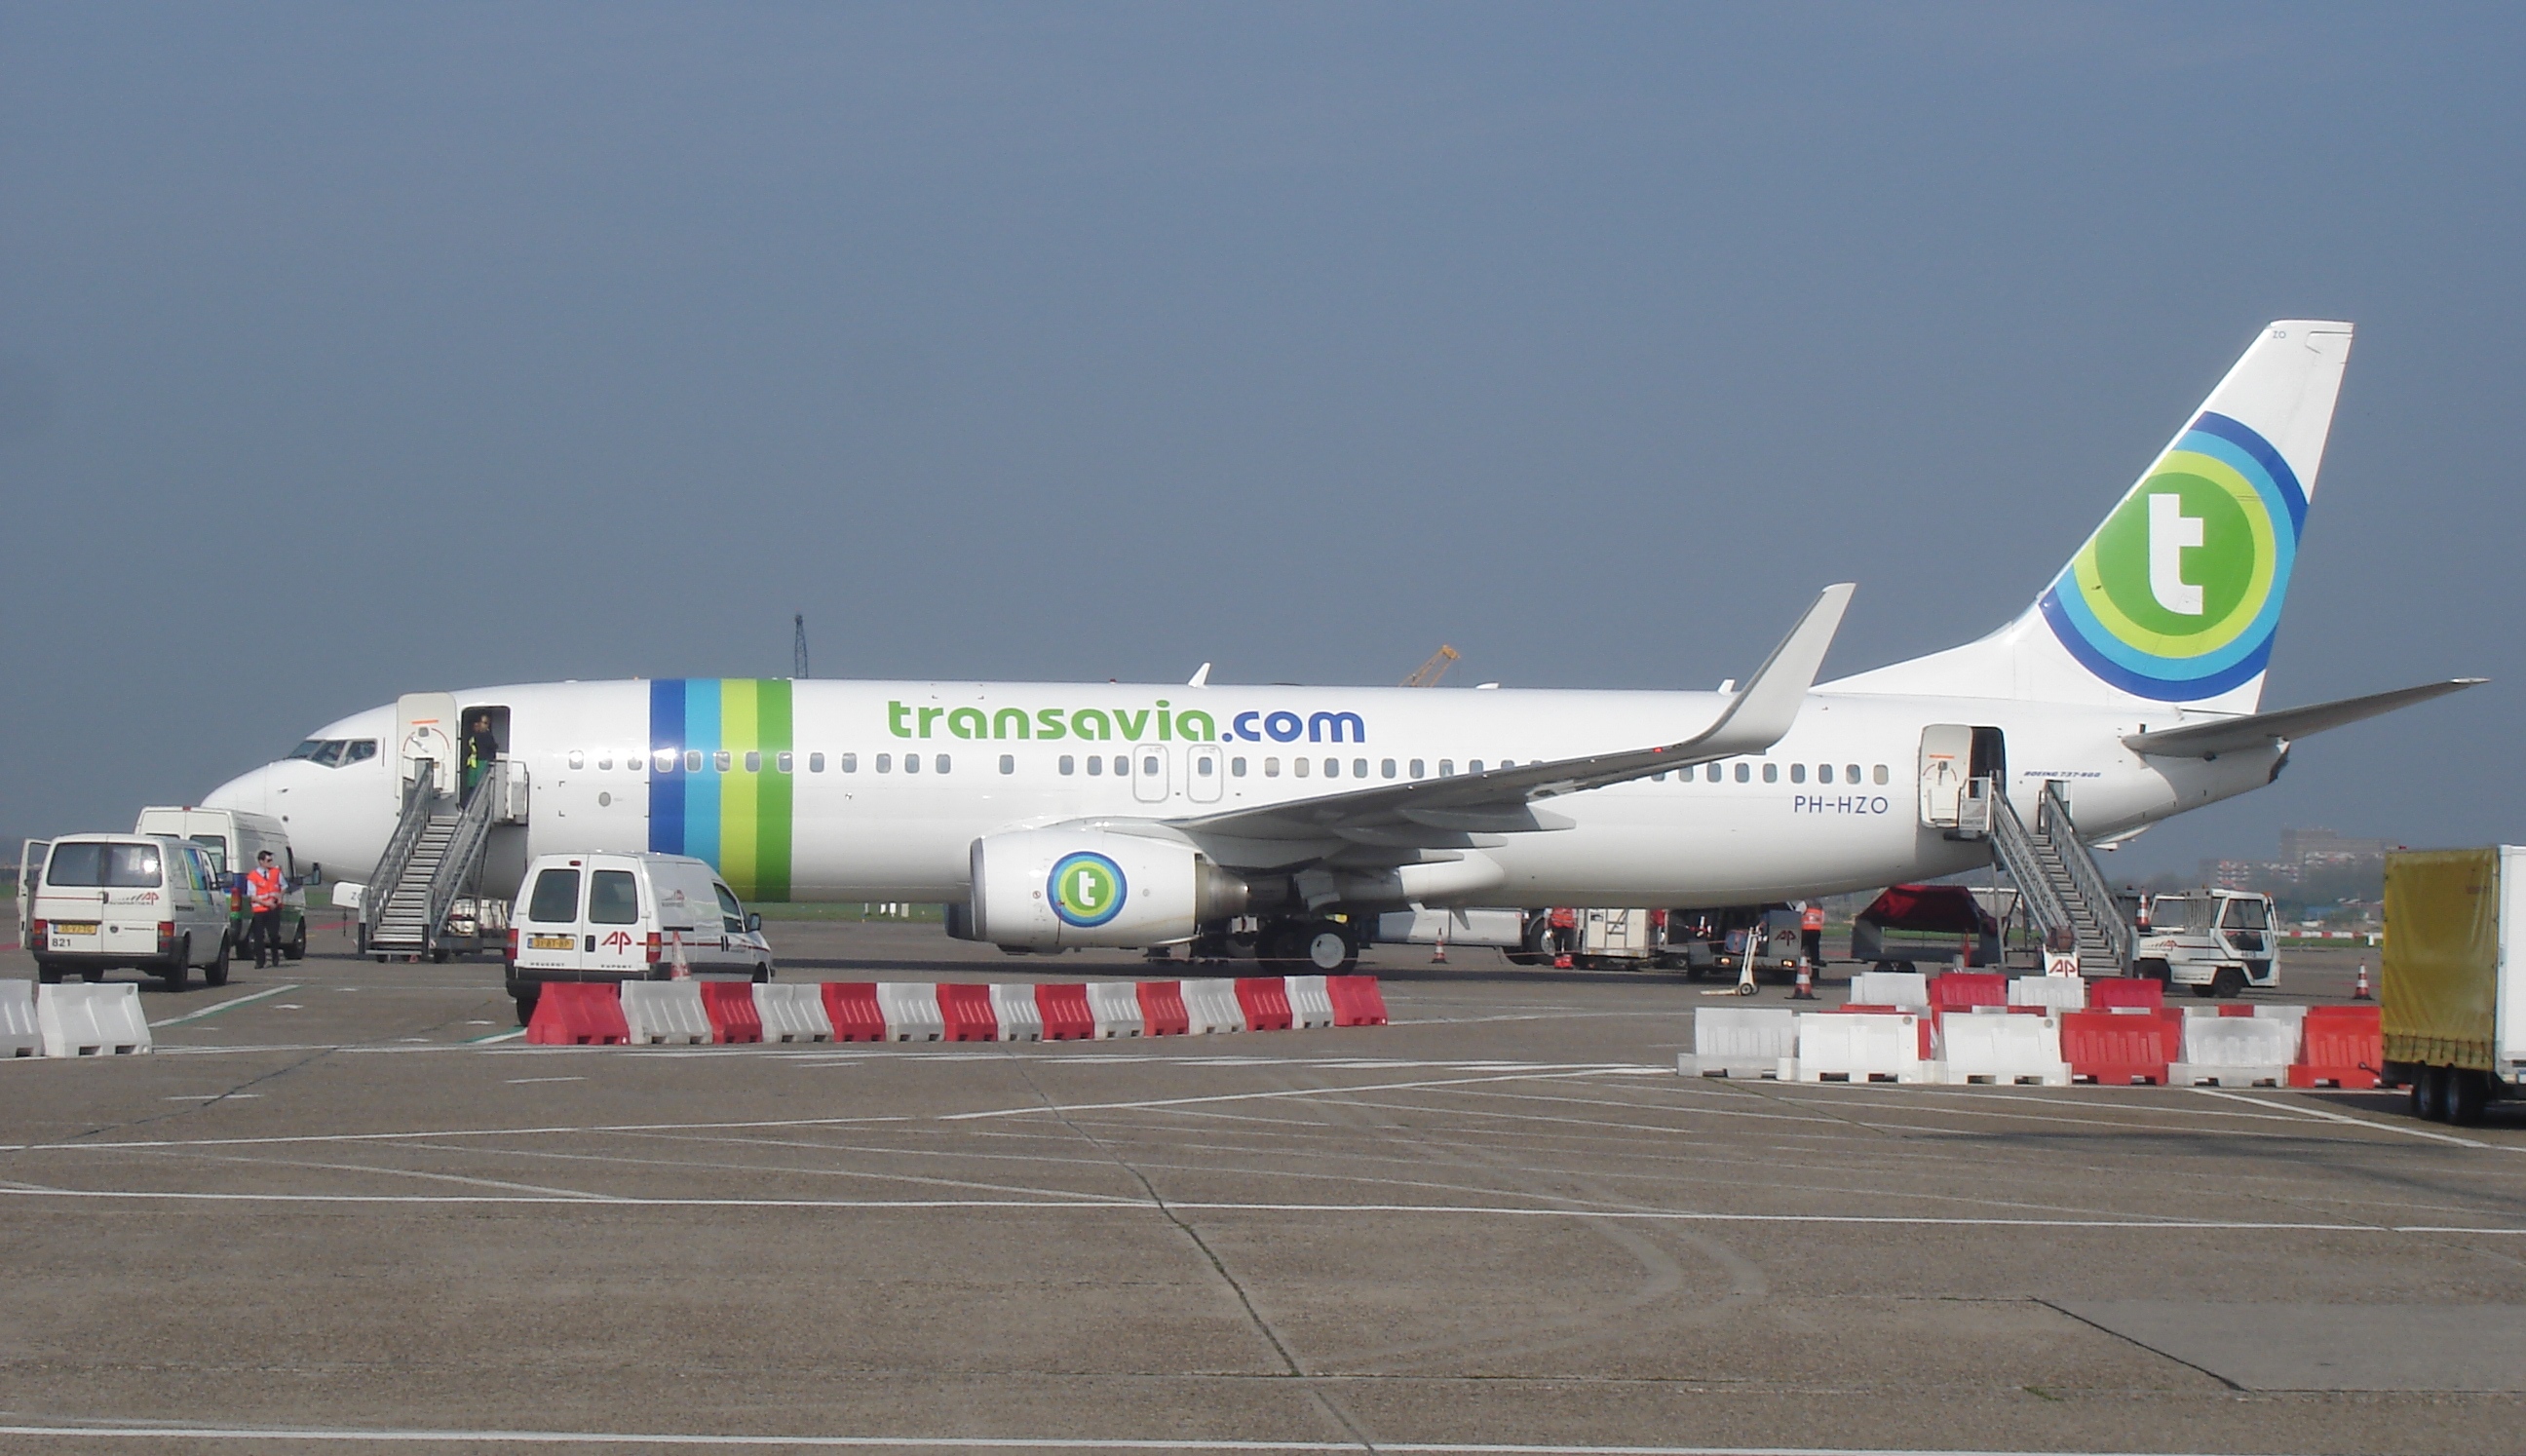
airport, rotterdam, aeroplane, transavia, airline, airplane, aircraft, airliner, narrow body aircraft, boeing 737, transport, mode of transport, air travel, boeing, aerospace engineering, boeing c 40 clipper, sky, boeing 737 next generation, aircraft engine, airport apron, airport terminal, daytime, flap, jet aircraft, airbus, aviation, airbus a320 family, wide body aircraft, boeing 777, aerospace manufacturer, cargo